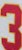
Number: 3